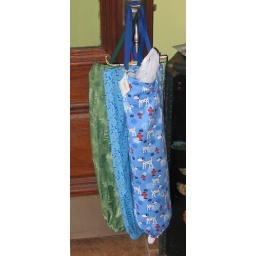
great to corral your plastic bags for walking Fido or reusing them around the house!